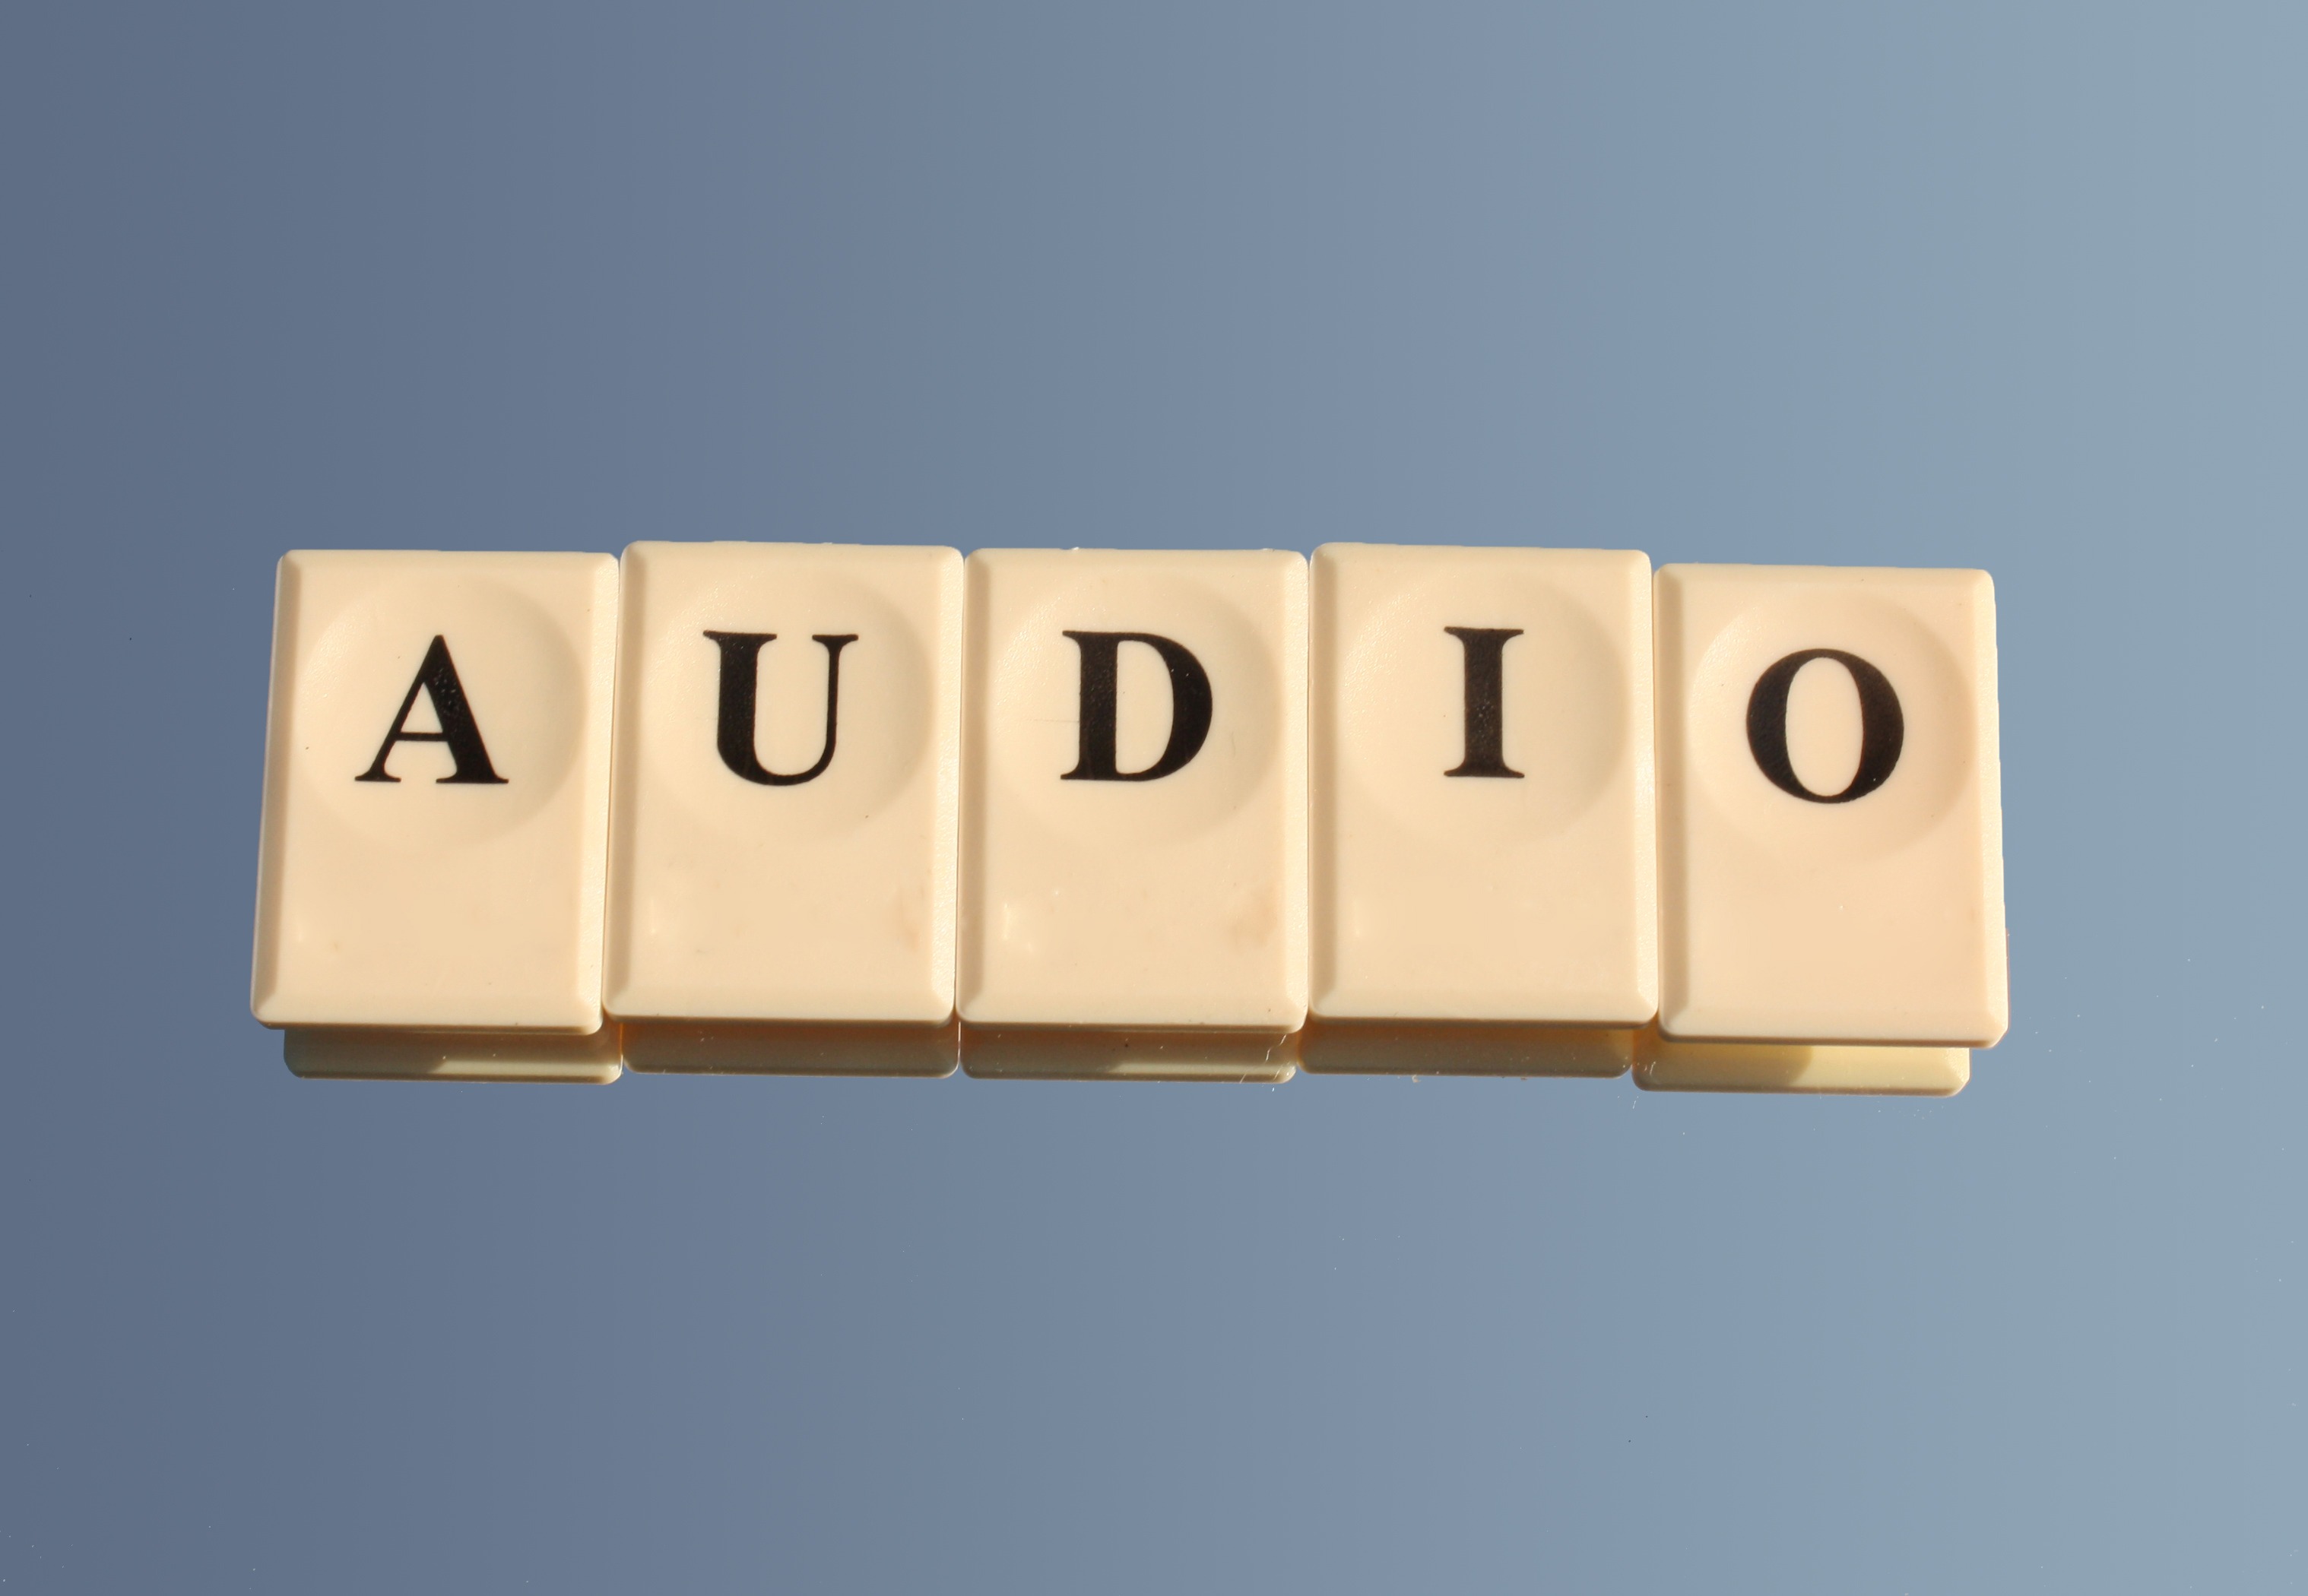
number, set, brand, font, audio, letters, large, play stone